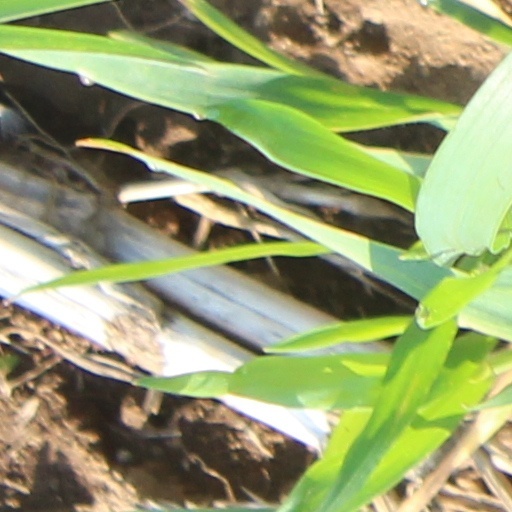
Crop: wheat